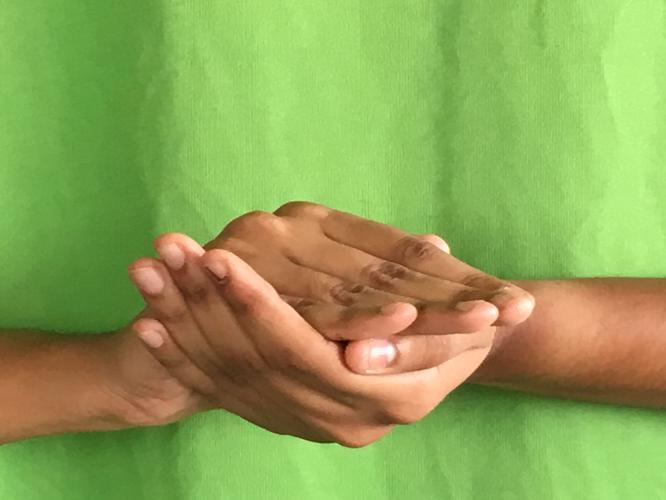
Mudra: Samputa
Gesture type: double_hand